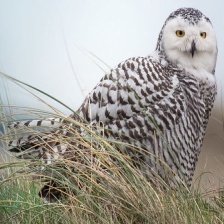
Species: SNOWY OWL
Scientific name: BUBO SCANDIACUS
ImageNet parent category: great_grey_owl